Bluma Appel

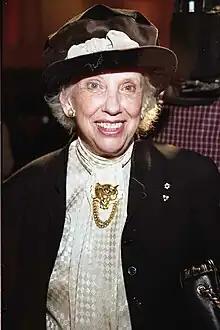
Appel in December 2000

Bluma Appel, (September 4, 1919July 15, 2007) was a Canadian philanthropist and patron of the arts.